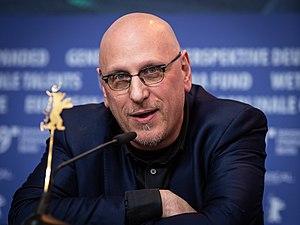
Oren Moverman est un scénariste et réalisateur américano-israélien installé à New York.